Michiel de Ruyter

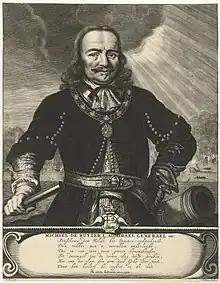
De Ruyter,

In 1664, a year before the Second Anglo-Dutch War began, Robert Holmes had captured several Dutch West India Company trading posts and ships on the West African coast, seeking to forcibly expel Dutch influence from the region. Although Johan de Witt wanted to avoid an all-out war with England, he considered that this provocation must be responded to, and proposed to the States General that De Ruyter's squadron in the Mediterranean should be sent to West Africa to retake the West India Company's forts there. De Ruyter received his instructions at Málaga on 1 September 1664 and, by early the next month, all the Dutch West African posts had been recaptured and the squadron was ready to cross the Atlantic to attack English shipping in the West Indies and at the Newfoundland fisheries in reprisal.